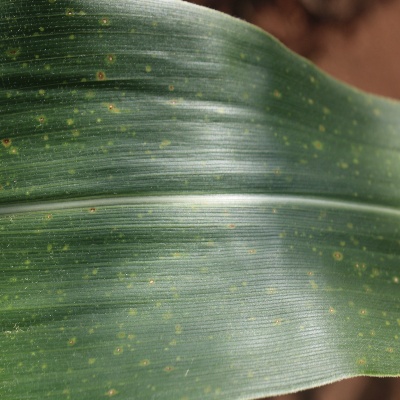
Crop: Maize
Condition: leaf spot